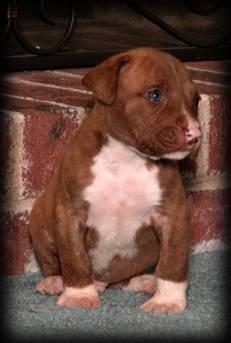
dog